Nicola Vaccaro

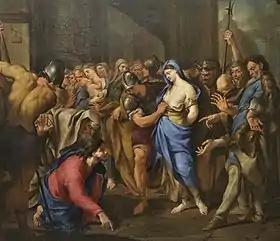
"Christ and the adulteress"

He went for some time to Rome where he joined the studio of Nicolas Poussin. Nicola Vaccaro married Anna Maria Manecchia, daughter of the painter Gian Giacomo Manecchia, on 10 October 1657. His wife was also active as a painter. Through this marriage, he forged strong ties with well-known artists of the time such as Andrea Malinconico, Giovanni Do and Giacinto de Popoli, for whom he appears often as a witness at weddings or as a godfather at the baptism of their children. The couple's second son Andrea became also an artist and inherited his father's precious collection of drawings. Nicola attended the drawing classes of the Accademia del Nudo (Academy of the Nude), established in Naples in 1664 and of which his father, Andrea, was director and, at the same time, treasurer. Through these classes Nicola acquired good expressive ability in the representation of the anatomy of the human body, gestures and physiognomy.